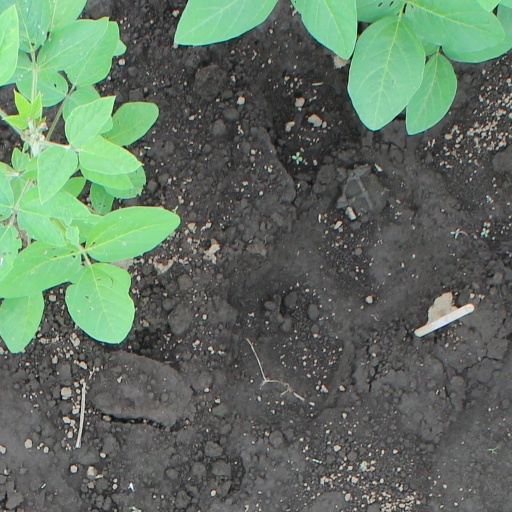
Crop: soybean